Edward Graef

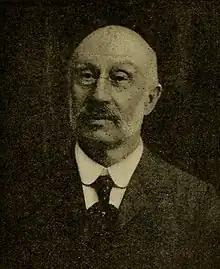

Edward Louis Graef (8 February 1842 – 15 February 1922) was an American wine merchant and amateur entomologist who was one of the founding members of the Brooklyn Entomological Society. The moth genus "Graefia" was named in his honour although it is no longer valid.